Jesse A. Shipp

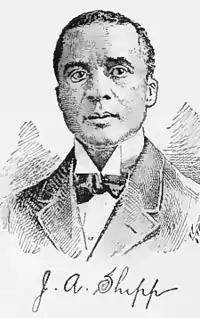
Jesse A. Shipp, Sr., American playwright.

Jesse Allison Shipp, Sr. (March 24, 1864, in Cincinnati, Ohio – May 1, 1934, in Jamaica, Queens, New York) was an American actor, playwright, and theatrical director, who is best remembered as a pioneer African-American writer of musical theater in the United States, and as the author of the book upon which the landmark play "In Dahomey" was based. Shipp played an influential role in expanding black theater beyond its minstrel show origins and is recalled as perhaps the first African-American director of a Broadway performance.